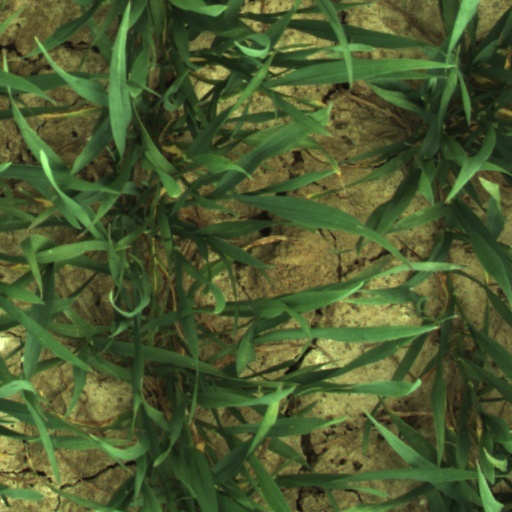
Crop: wheat